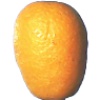
Label: kumquats